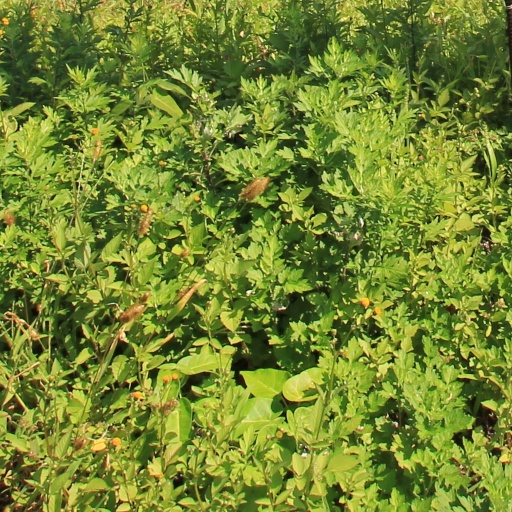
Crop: grape